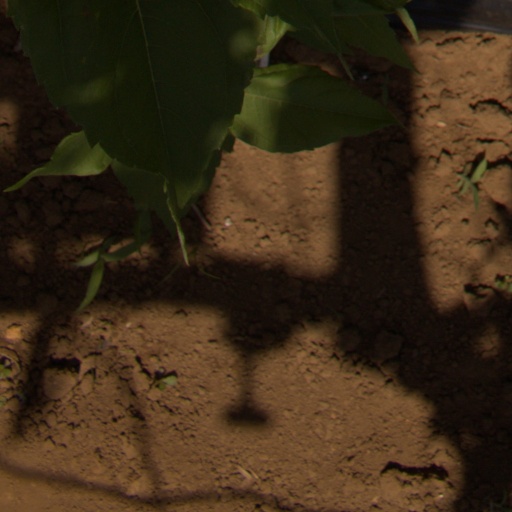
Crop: Jerusalem artichoke